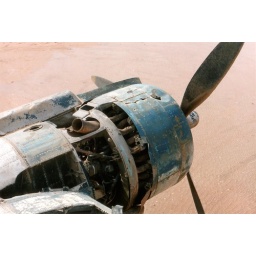
Catalina PBY flying boat N5593V abandoned in Saudi Arabia in 1960